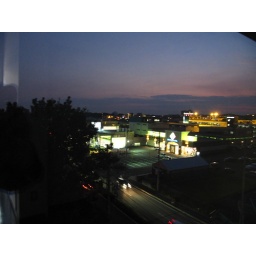
An awesome view from the third floor in the 7th building of the shops out the window.